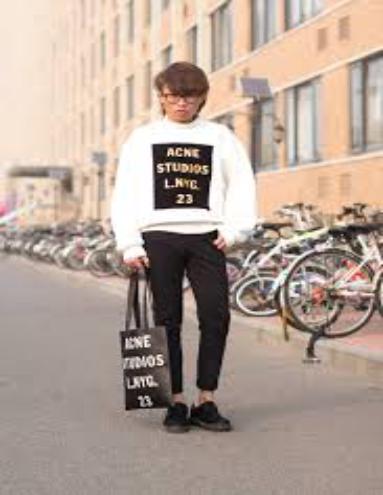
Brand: Acne Studios
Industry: Clothes